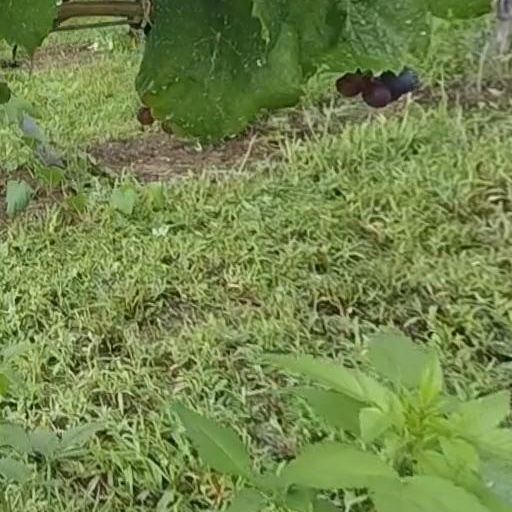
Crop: grape